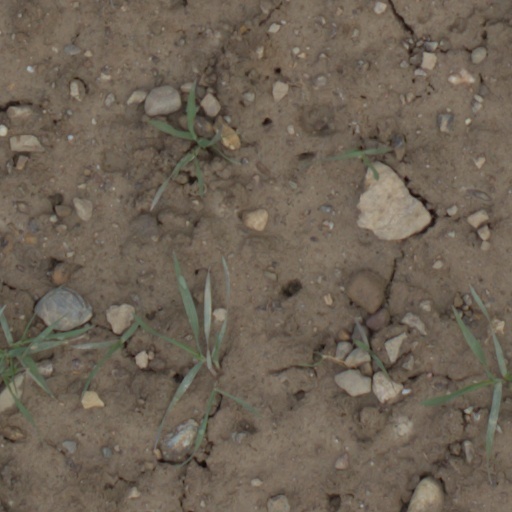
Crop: wheat